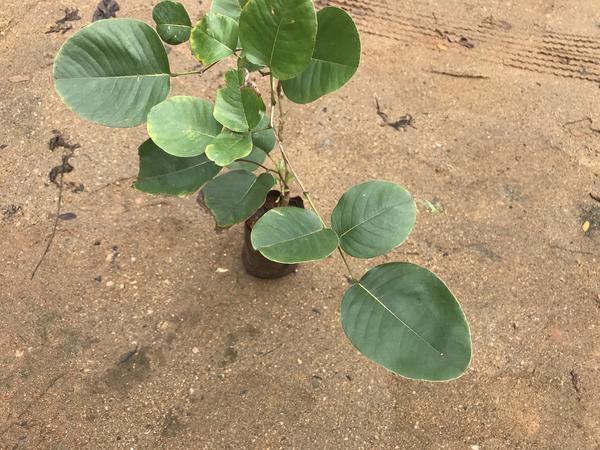
Plant: Raktachandini